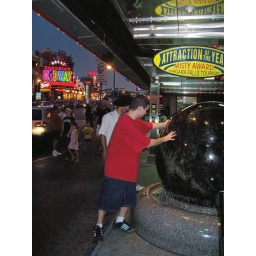
Austin pushing that cool ball being turned by water